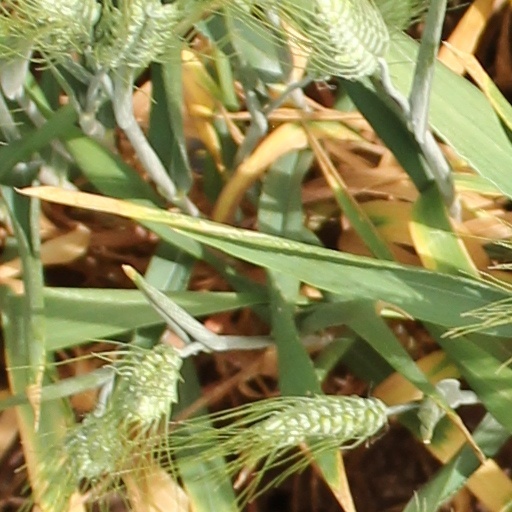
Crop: wheat